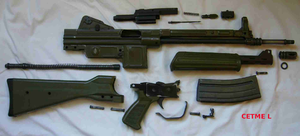
Le Fusil d'assaut CETME L remplaça en 1986 le CETME Modèle B/C comme arme réglementaire des Forces armées espagnoles.